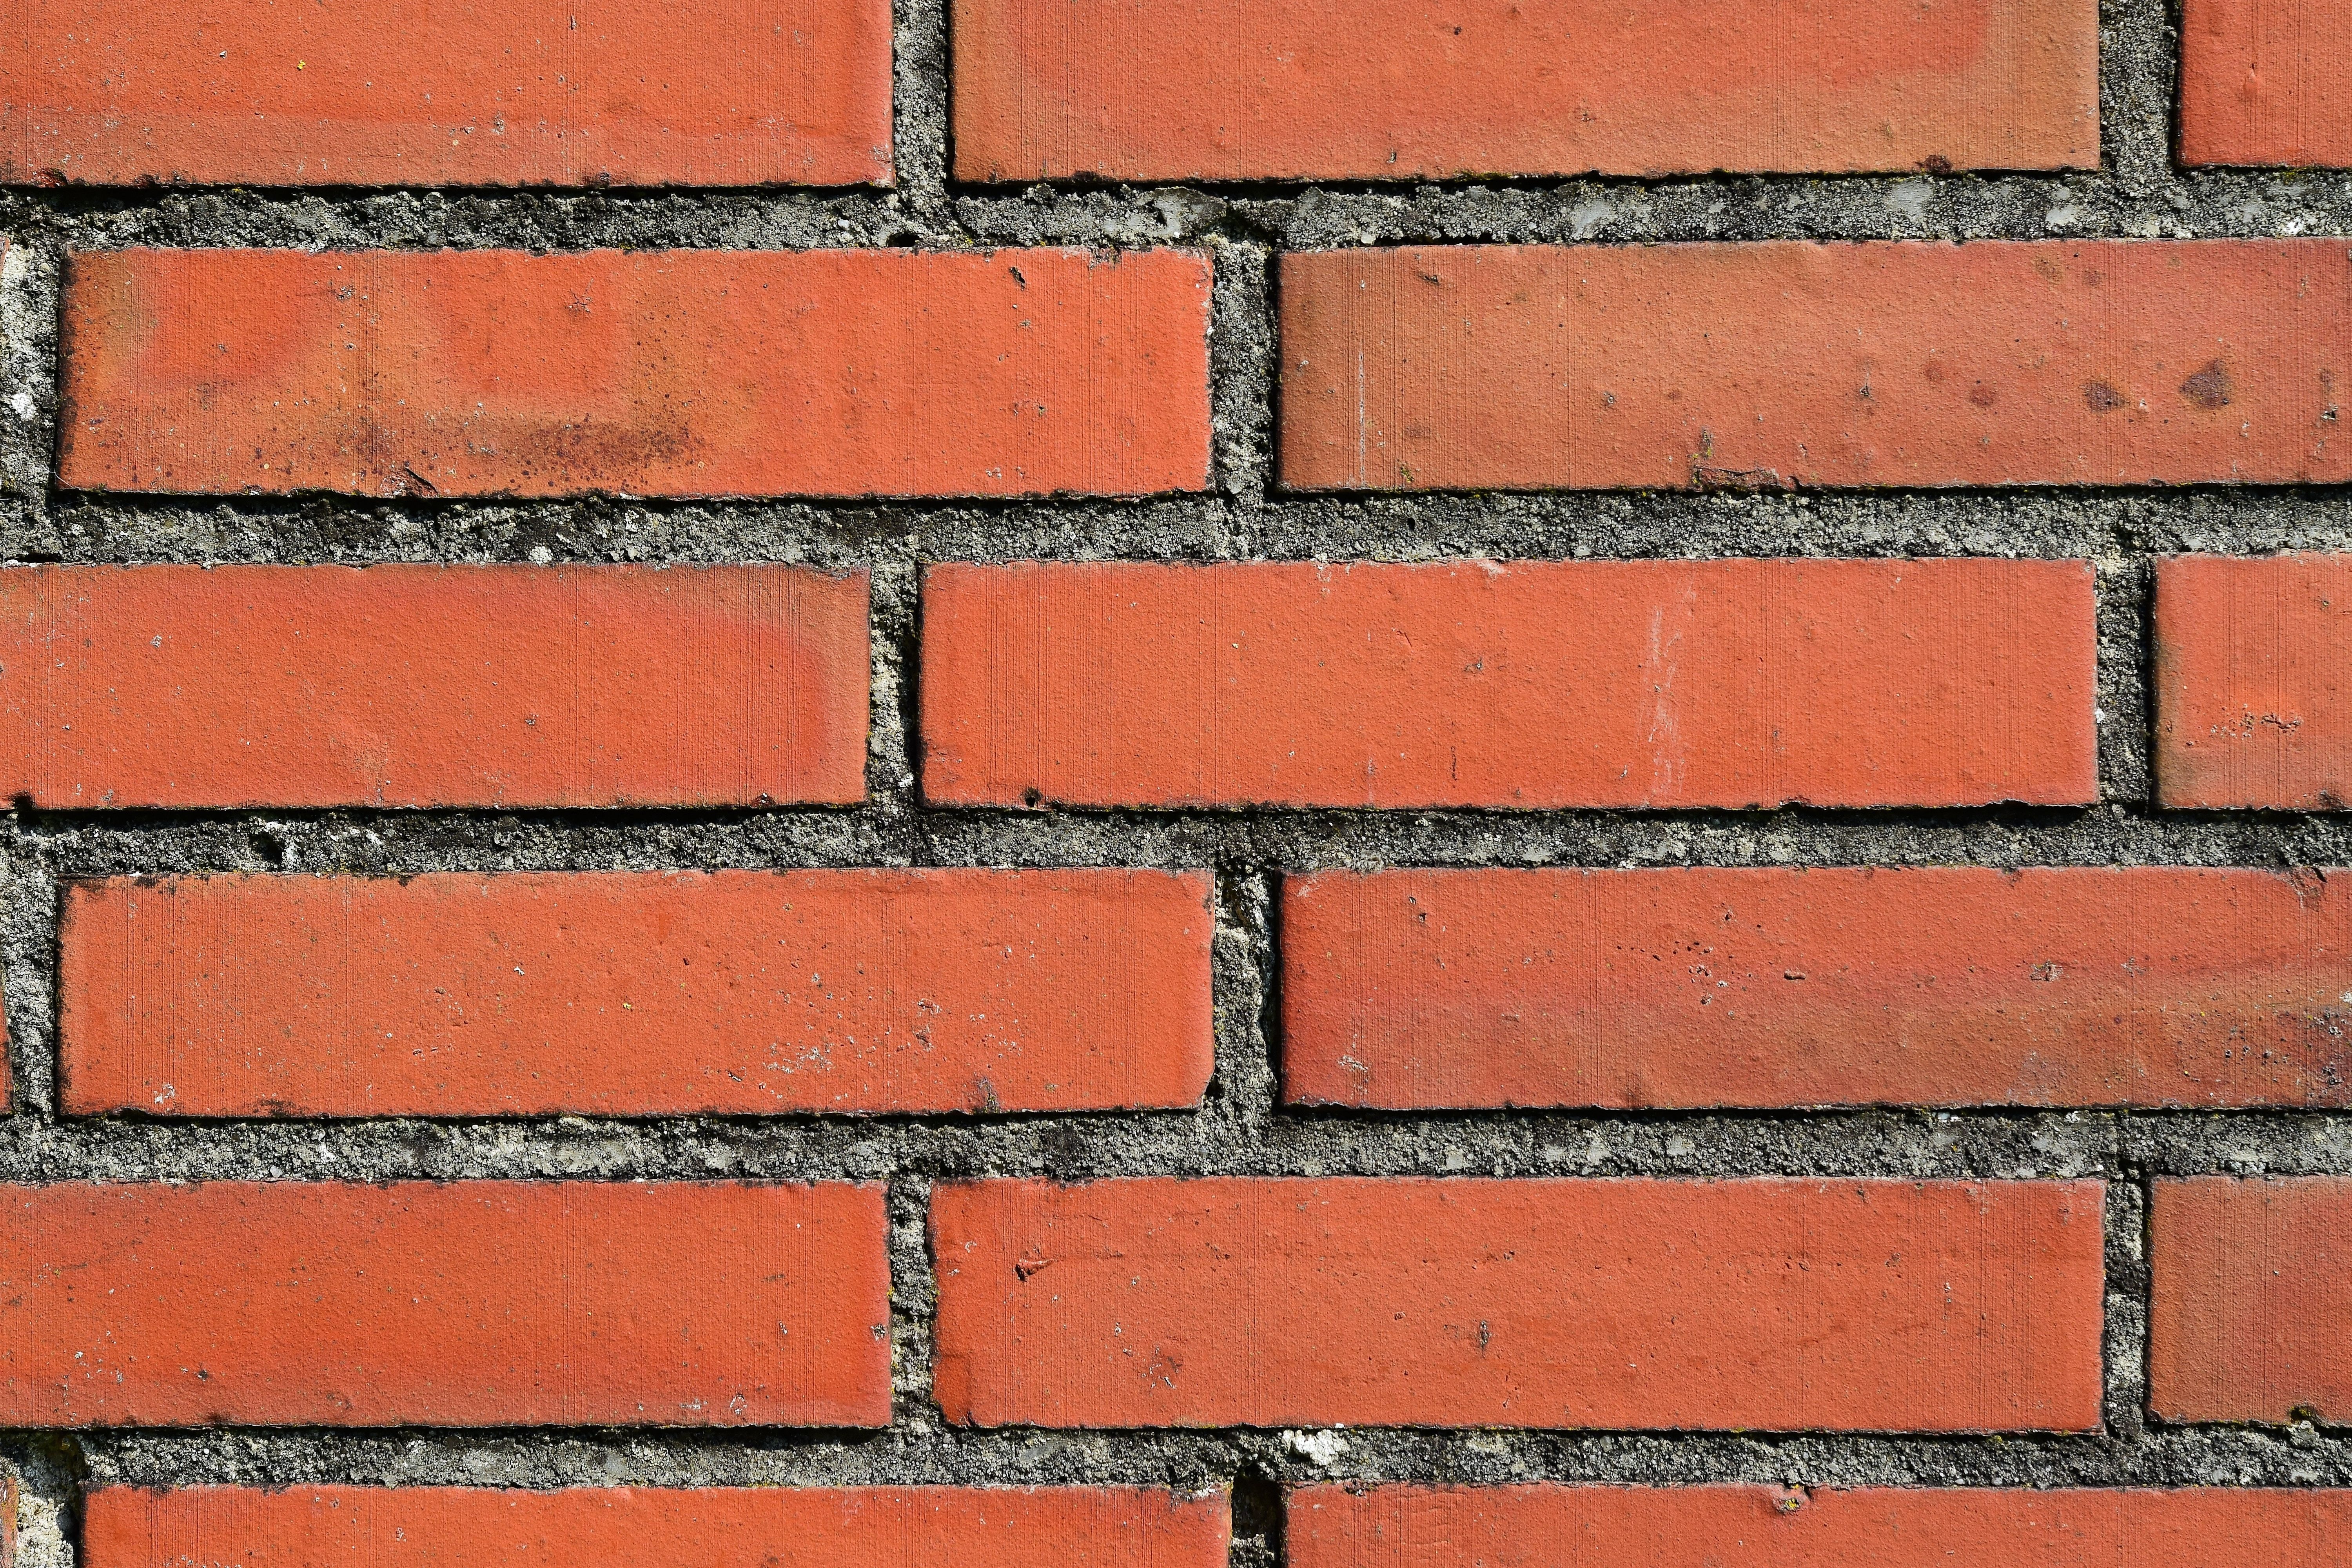
structure, texture, floor, old, wall, stone, red, facade, stone wall, brick, material, brick wall, bricks, protection, brickwork, masonry, bricked